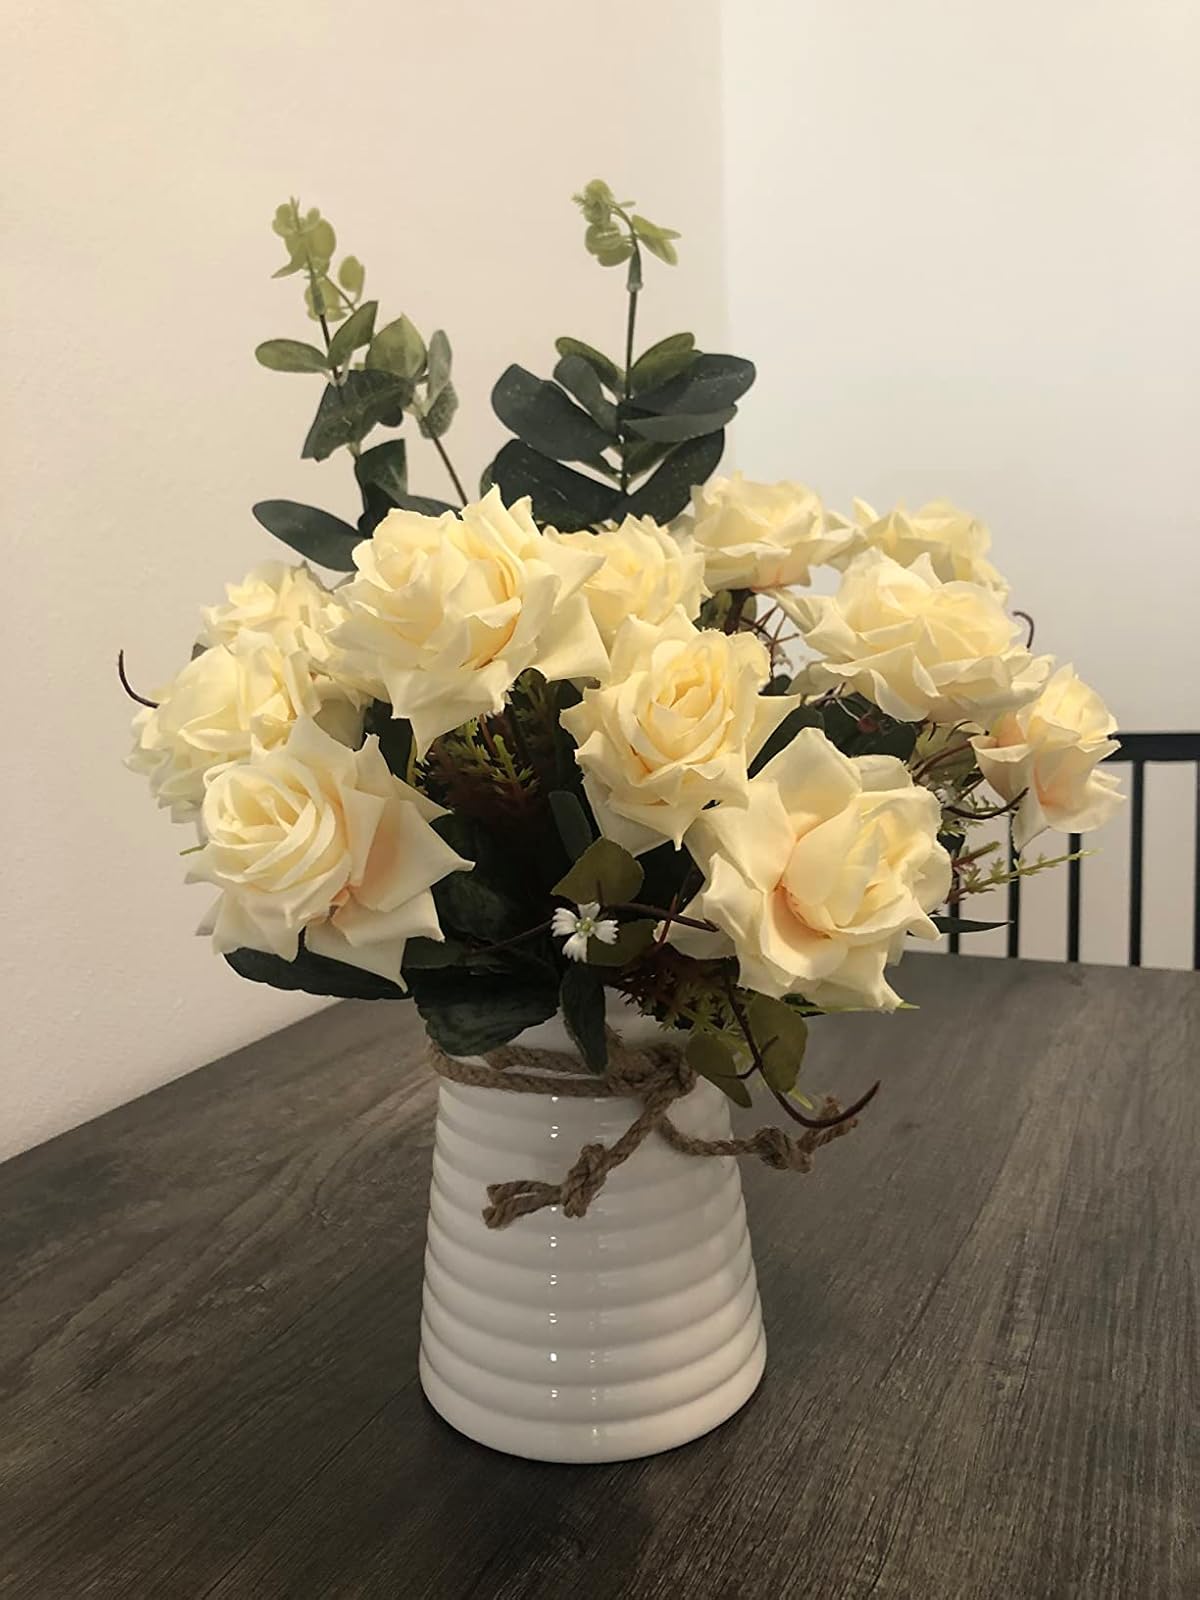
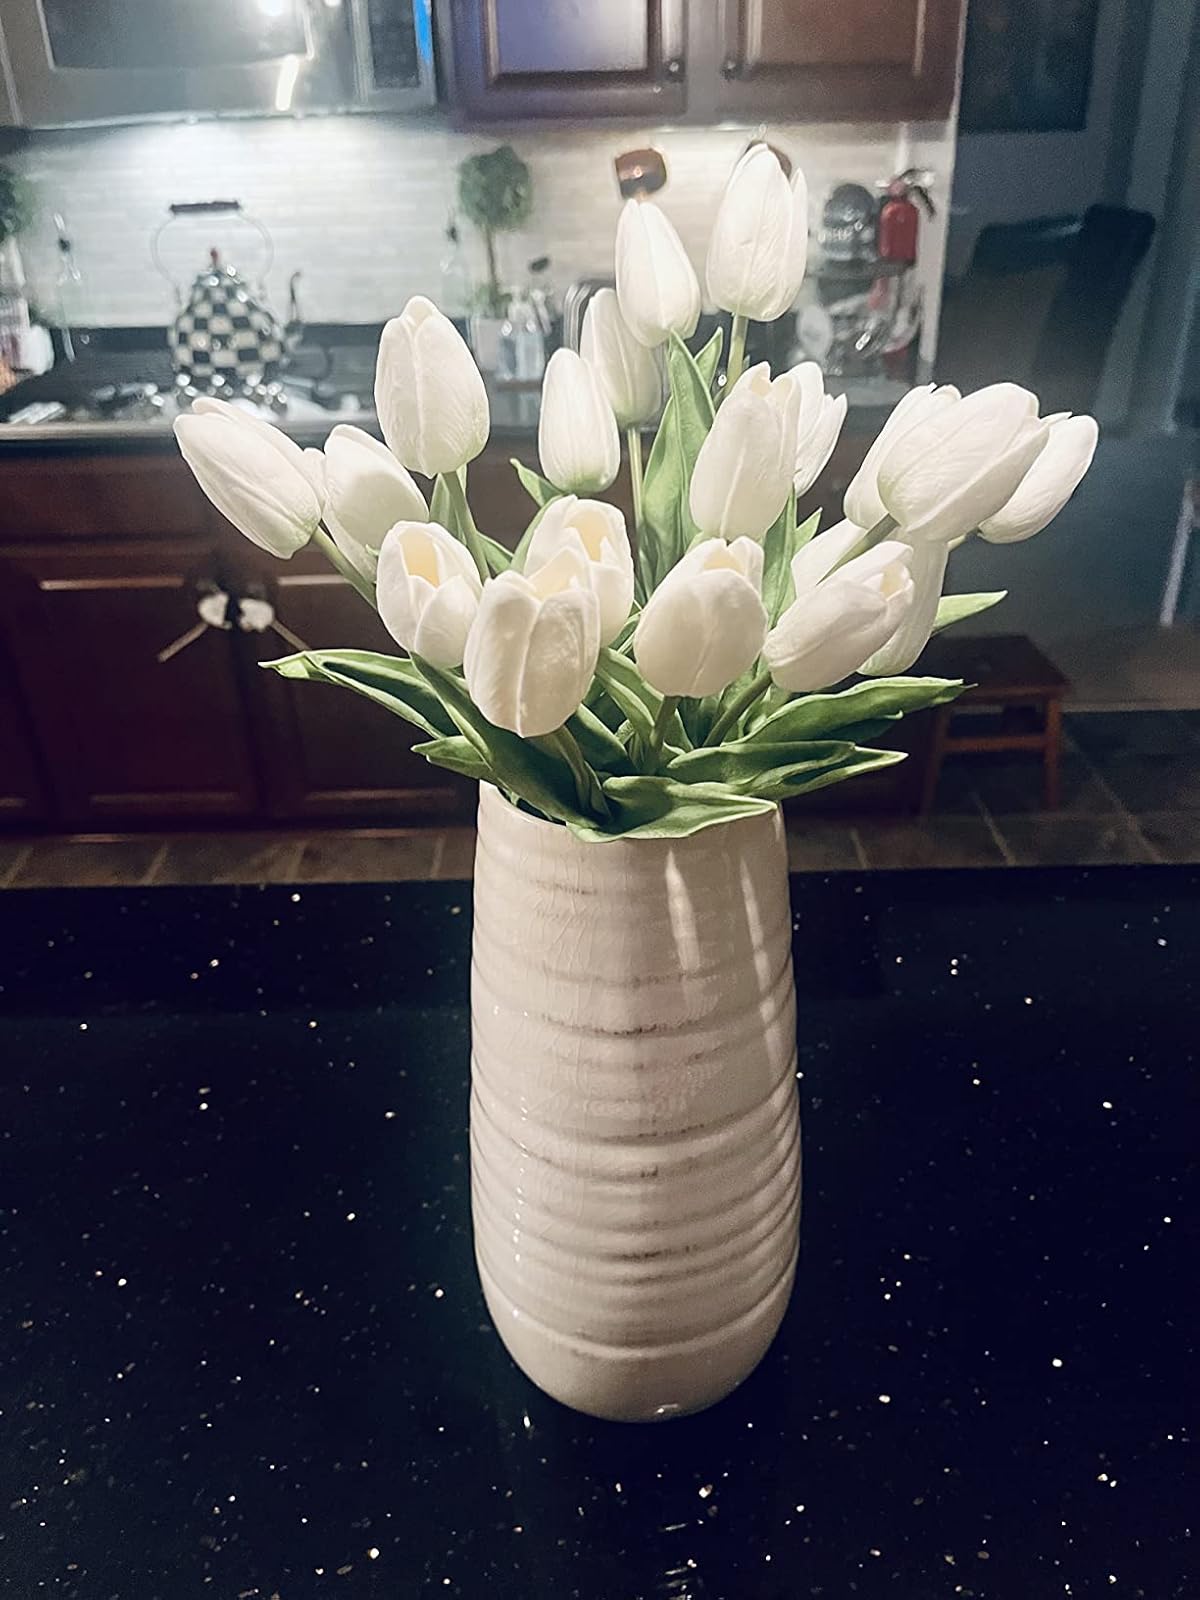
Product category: vase
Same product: no